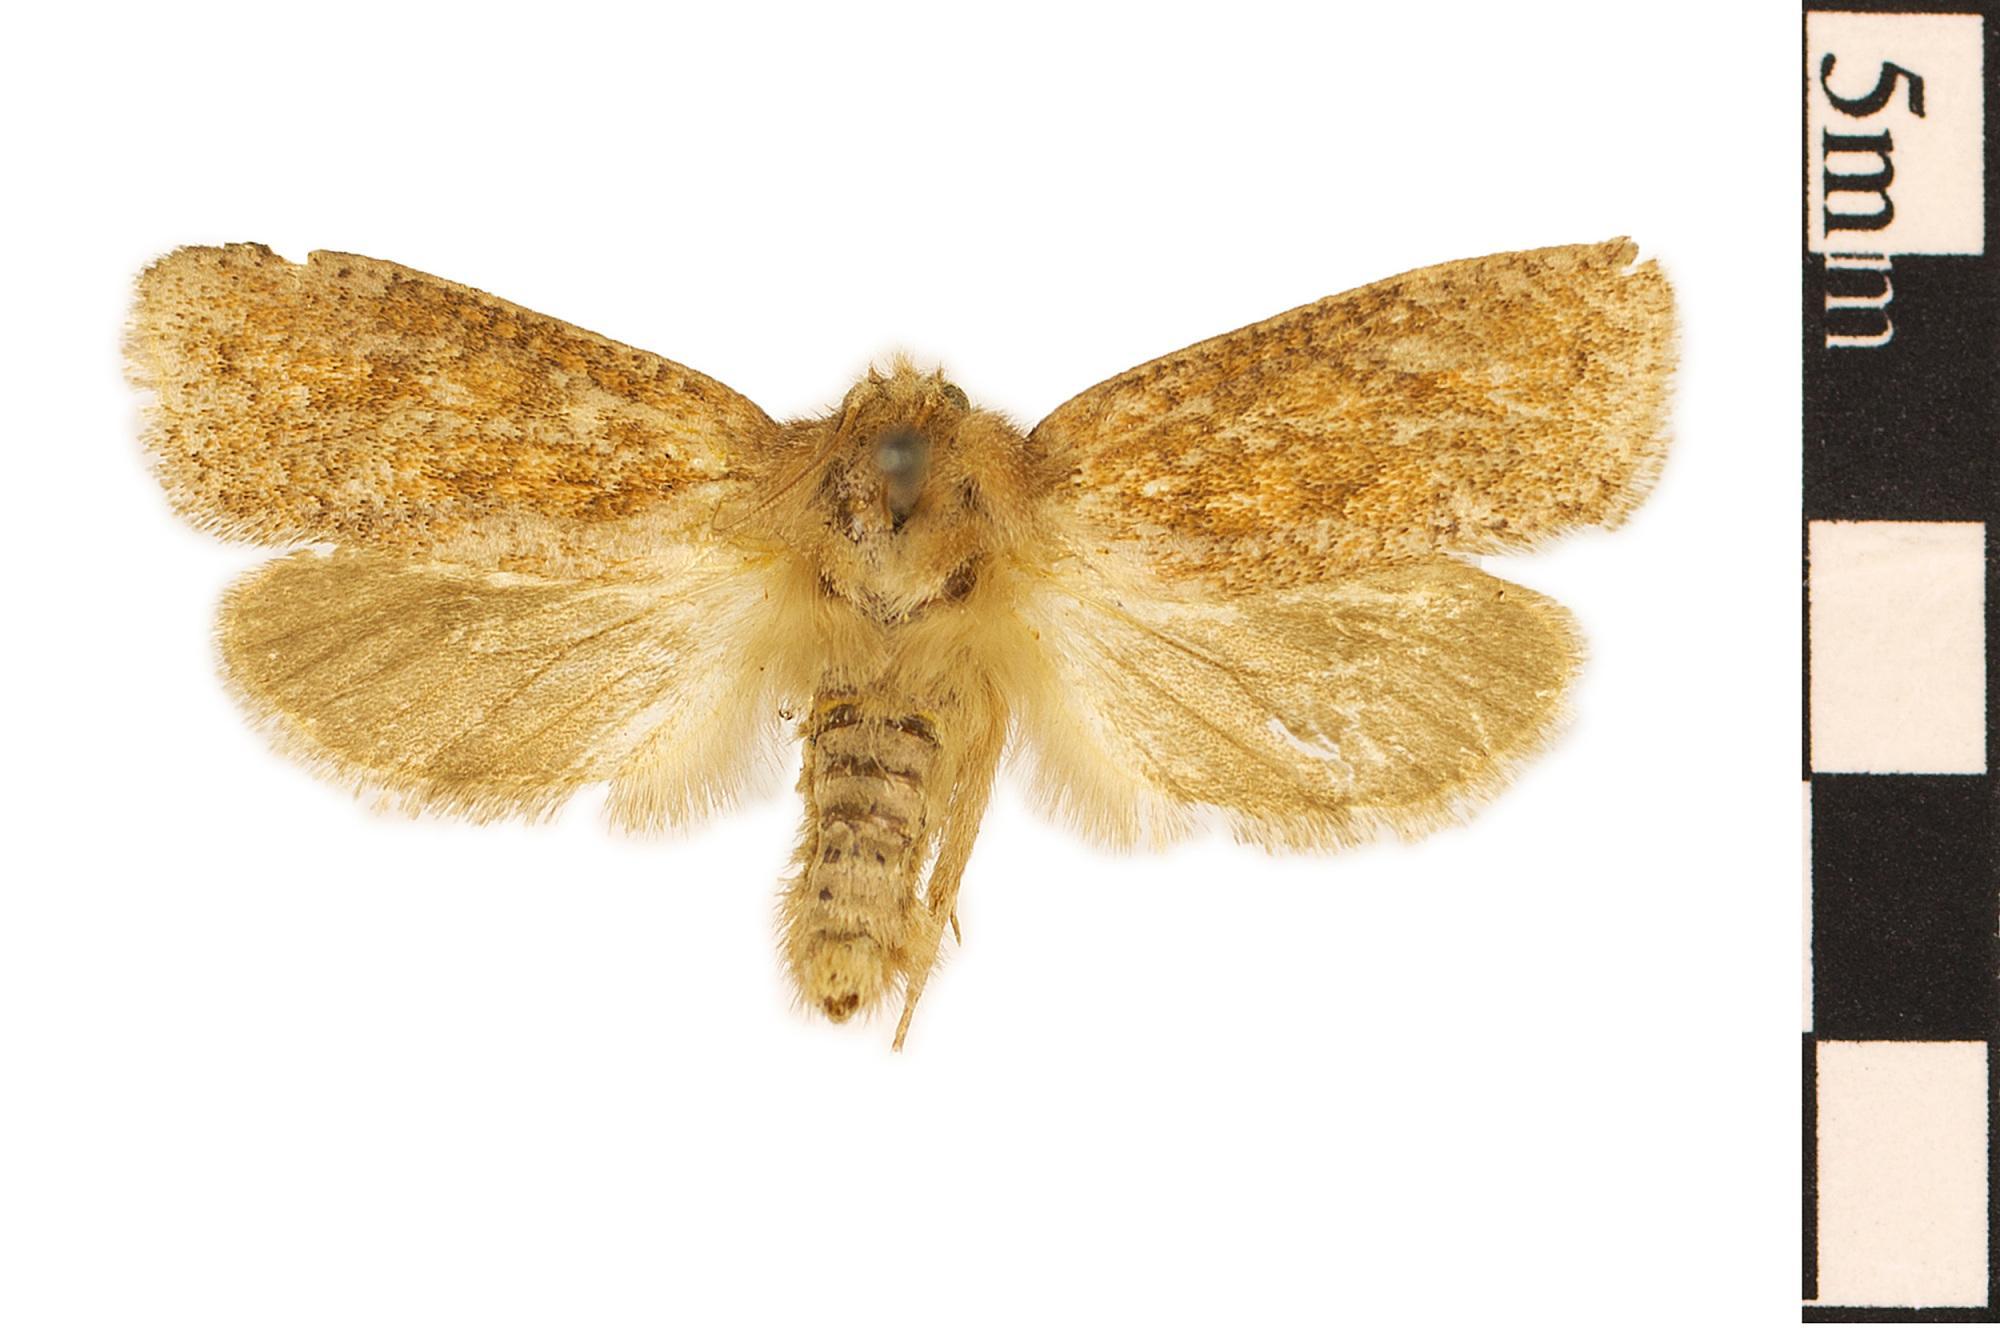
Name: Eastern Grass-tubeworm Moth
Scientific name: Acrolophus plumifrontella
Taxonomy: Animalia, Arthropoda, Hexapoda, Insecta, Lepidoptera, Acrolophidae